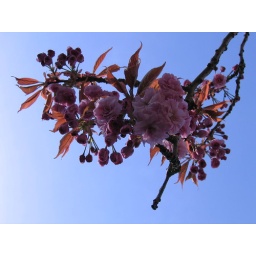
I love the combination of pink and orange presented by this cherry blossom tree.